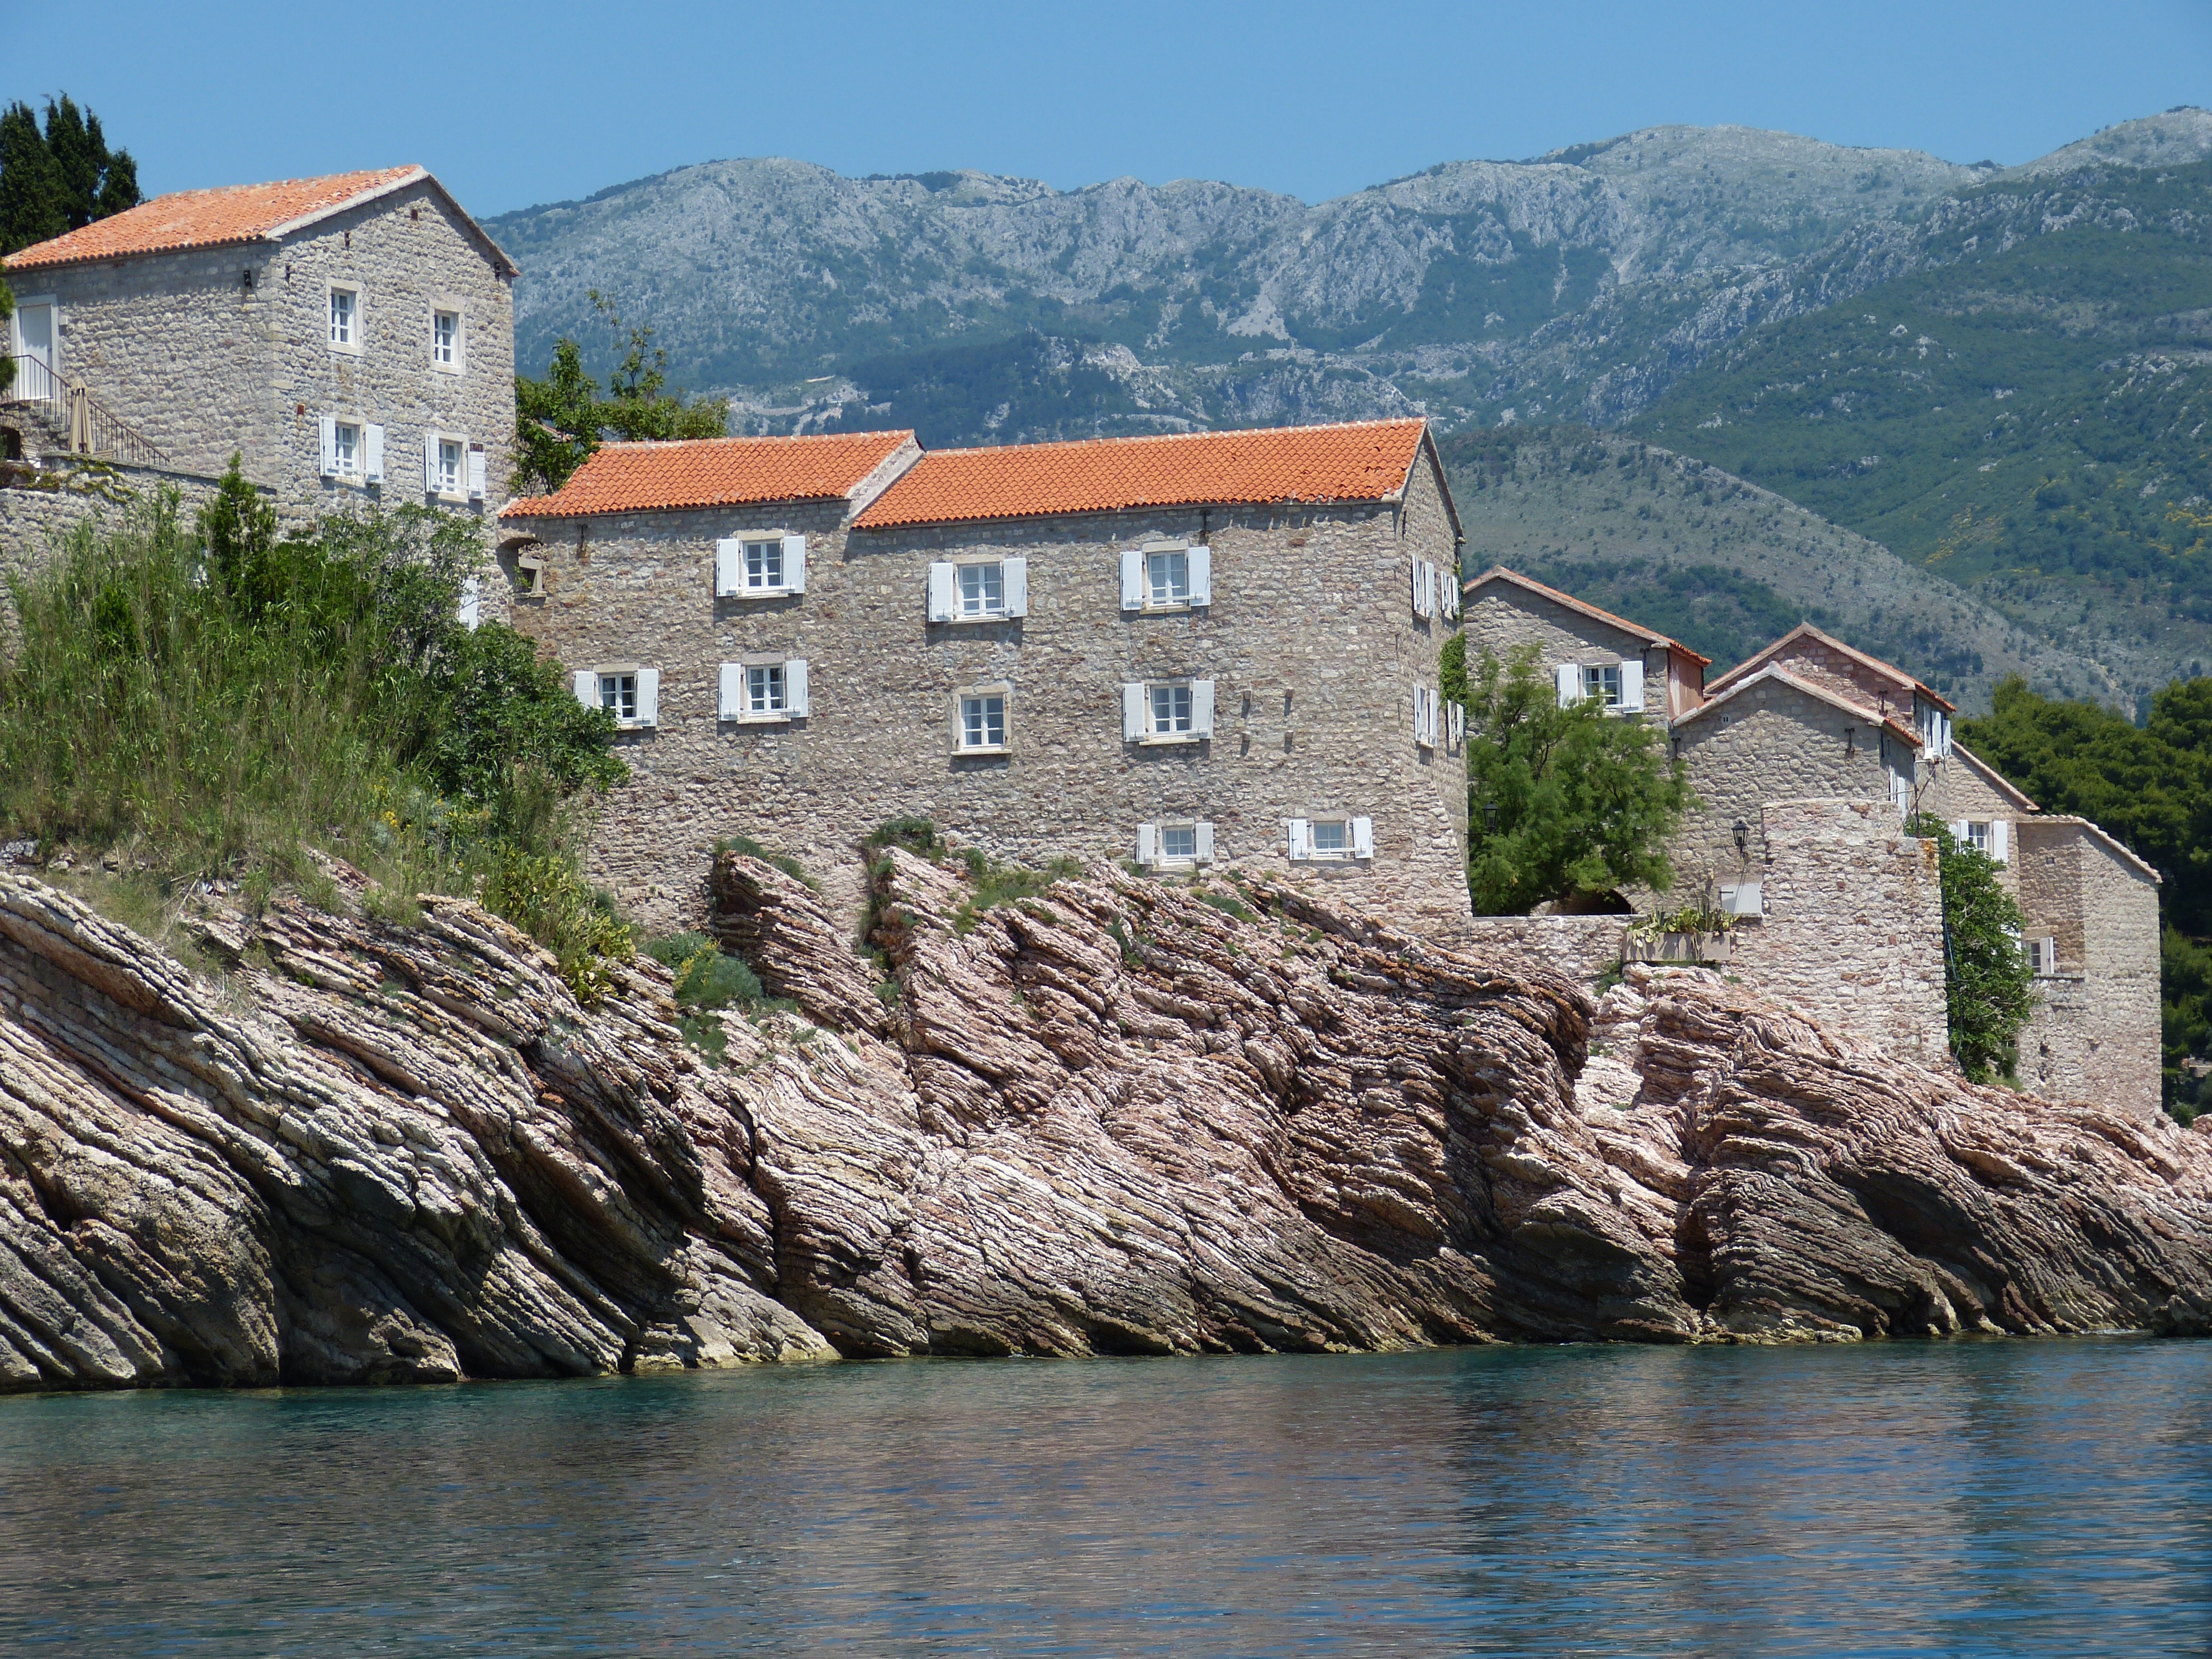
sea, coast, rock, mountain, town, mountain range, village, cliff, mediterranean, holiday, island, fjord, church, chapel, reservoir, terrain, waterway, hotel, monastery, loch, historically, montenegro, adriatic sea, balkan, budva, sveti stefan, sveti stjepan